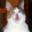
Label: cat